1994 Cotton Bowl Classic

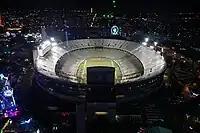
The Cotton Bowl in Dallas, Texas, hosted the Cotton Bowl Classic.

The 1994 Mobil Cotton Bowl Classic was the fifty-eighth edition of the college football bowl game, played January 1, 1994, at the Cotton Bowl in Dallas, Texas. The game featured the Notre Dame Fighting Irish versus the Southwest Conference champion Texas A&M Aggies. The game was a rematch of the 1993 Cotton Bowl, which Notre Dame also won. Furthermore, Notre Dame had the chance with its win to split the national championship with Florida State, whom they had beaten earlier in the season.